Sam Rockwell

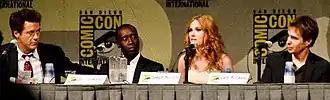
From left: Robert Downey Jr., Don Cheadle, Scarlett Johansson, and Rockwell at the 2009 San Diego Comic-Con

After appearances as a bumbling actor in the science fiction parody "Galaxy Quest" (1999), as Francis Flute in the Shakespeare adaptation "A Midsummer Night's Dream" (1999), and as gregarious villain Eric Knox in "Charlie's Angels" (2000), Rockwell won the then-biggest leading role of his career as "The Gong Show" host Chuck Barris in George Clooney's directorial debut, "Confessions of a Dangerous Mind" (2002). Rockwell's performance was well-received, and the film earned generally positive reviews.